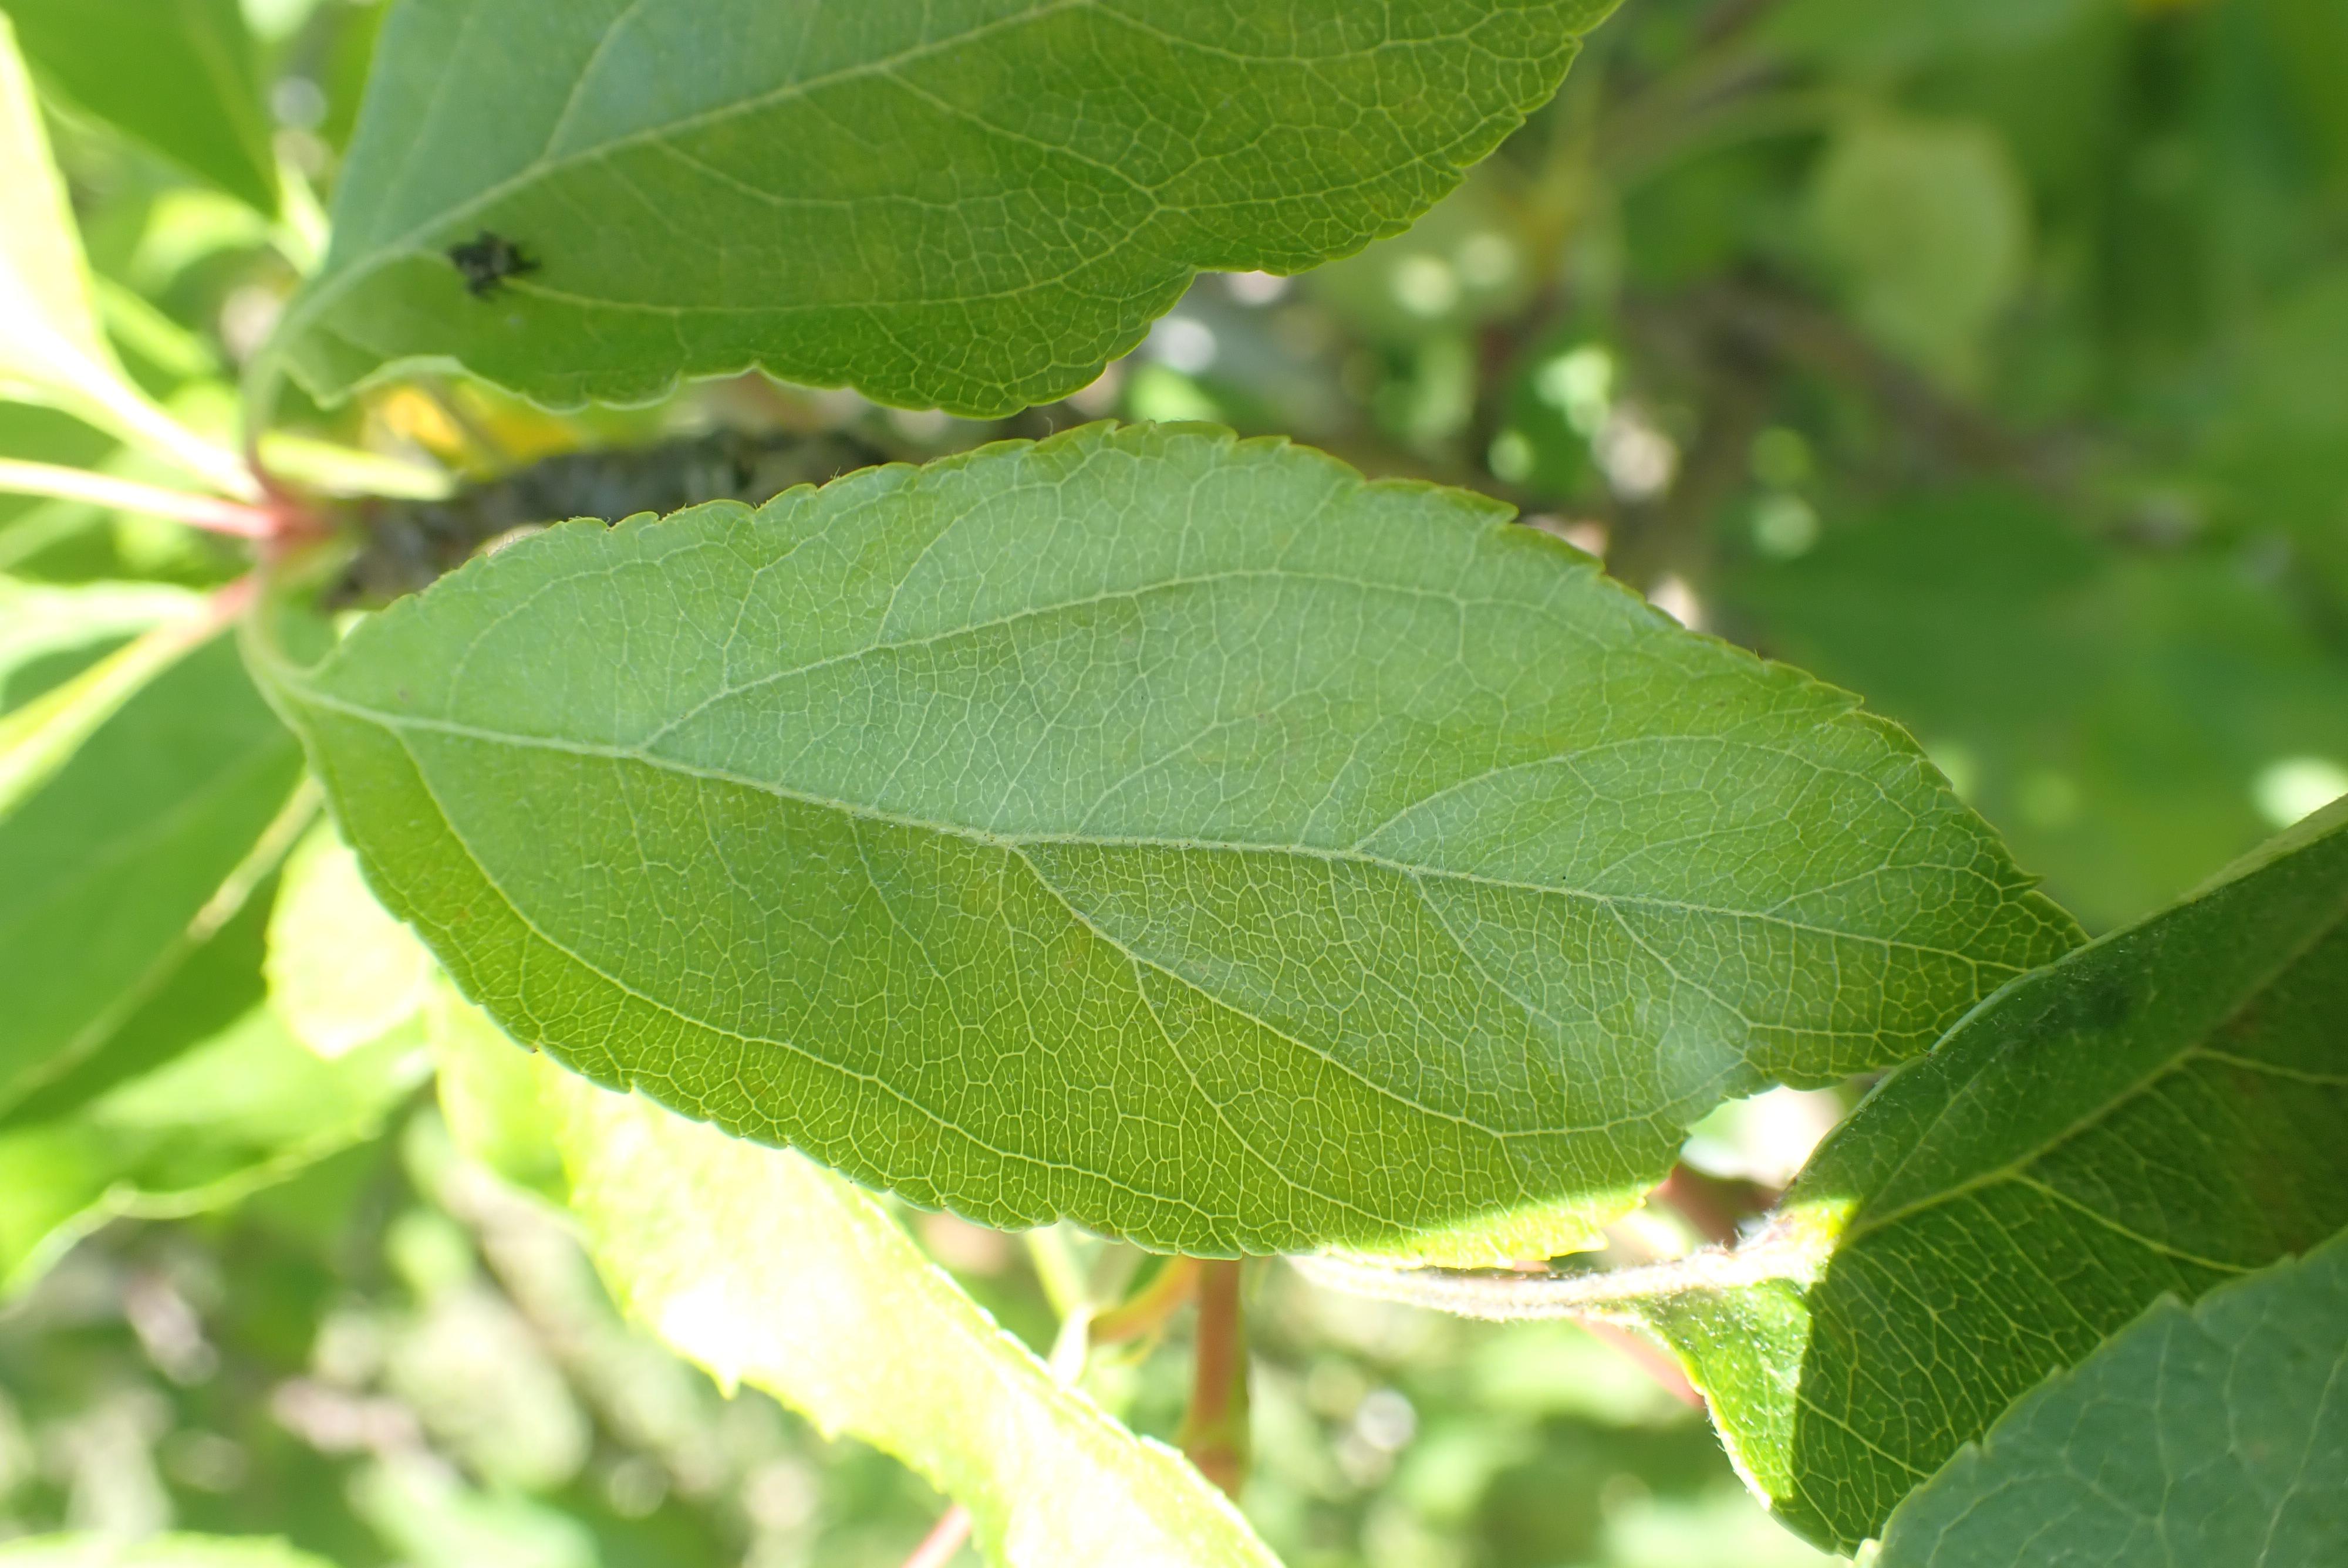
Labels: healthy